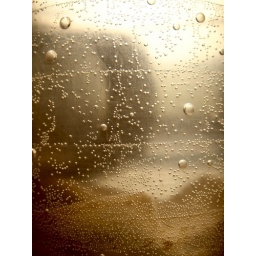
water in a plastic cup